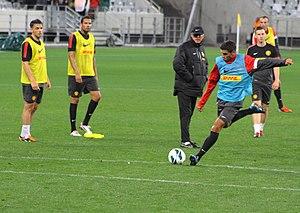
Davide Petrucci, né le 5 octobre 1991 à Rome, est un footballeur italien qui évolue comme milieu de terrain à l'Ascoli.